Margaret Russell, Baroness Ampthill

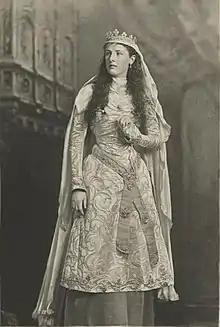
Dressed as a character from Arthurian legend and photographed in 1897 by James Lafayette

Margaret Russell, Baroness Ampthill, ( Lady Margaret Lygon; 8 October 1874 – 12 December 1957) was an English courtier and Red Cross volunteer, known for her long friendship with Queen Mary.